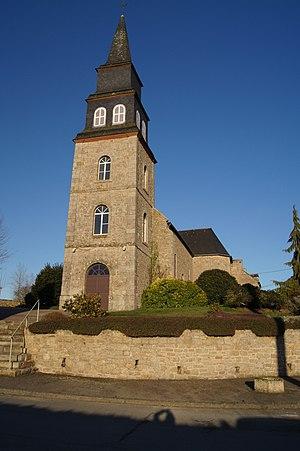
église
Vildé-Guingalan [vilde gɛ̃galɑ̃] est une commune française située dans le département des Côtes-d'Armor, en région Bretagne.
La liste des églises des Côtes-d'Armor recense de la manière la plus complète possible les églises, cathédrales et basiliques situées dans le département français des Côtes-d'Armor.